Nyankpala

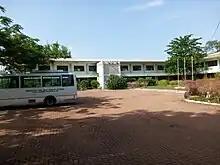
UDS Nyankpala Campus

Nyankpala is the hub for some important Government Institutions including the headquarters of Savanna Agricultural Research Institute (SARI) of the Council for Scientific and Industrial Research (CSIR), an on-farm station of the Animal Research Institute (ARI), on-farm station of the Soil Research Institute. Also, other institutions include the Avnash rice industry, which has a major rice factory located in the town, and the Golinga Irrigation Dam. These institutes have been the destination of students and academics on educational tours.